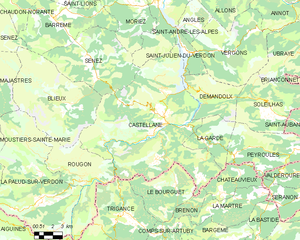
Carte des communes françaises: Castellane
Castellane est une commune française, sous-préfecture du département des Alpes-de-Haute-Provence, dans la région Provence-Alpes-Côte d'Azur.